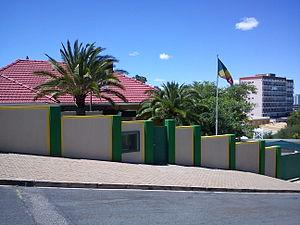
Voici les représentations diplomatiques de la République du Congo à l'étranger :